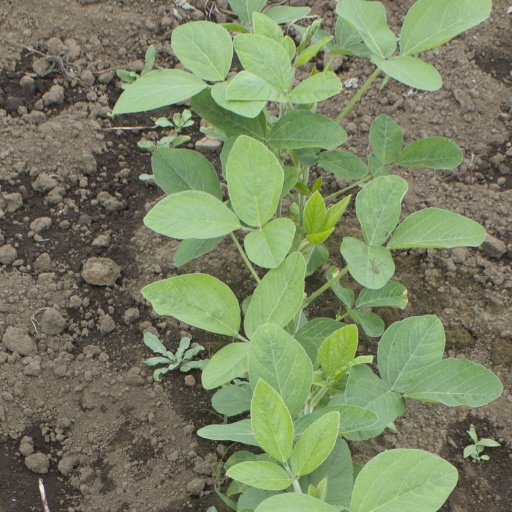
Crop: soybean